Herd immunity

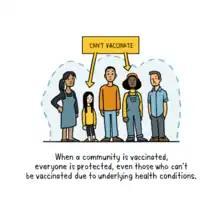
Herd immunity protects vulnerable communities.

Some individuals either cannot develop immunity after vaccination or for medical reasons cannot be vaccinated. Newborn infants are too young to receive many vaccines, either for safety reasons or because passive immunity renders the vaccine ineffective. Individuals who are immunodeficient due to HIV/AIDS, lymphoma, leukemia, bone marrow cancer, an impaired spleen, chemotherapy, or radiotherapy may have lost any immunity that they previously had and vaccines may not be of any use for them because of their immunodeficiency.